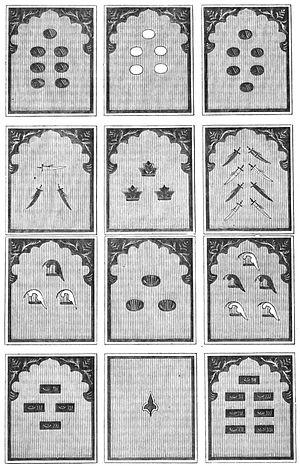
Images d'un jeu de cartes en ivoire, acheté dans un bazar au Caire pour le voyageur français M. Émile Prisse d'Avennes (1807-1879), pendant son séjour en Egypte durant la période 1827-1844. Vu le style et la qualité, il les a indentifiées comme perses.